Hype (board game)

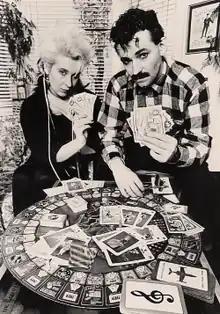
Publicity photo for "Hype" with Bev Sage and Steve Fairnie of The Technos

"Hype" is a game in which each player begins a pop band and must take their band from performing local shows and recording demos to getting a record deal and flying to gigs on a jet-plane. The first player to get a Number 1 hit is the winner.